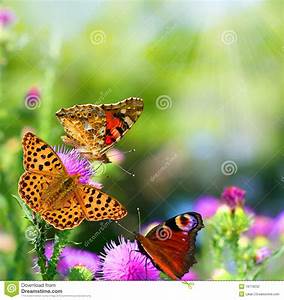
Label: farfalla